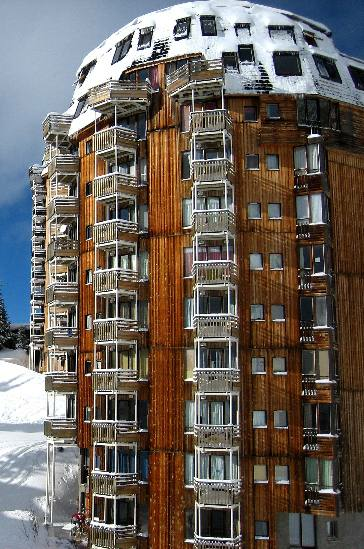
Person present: No